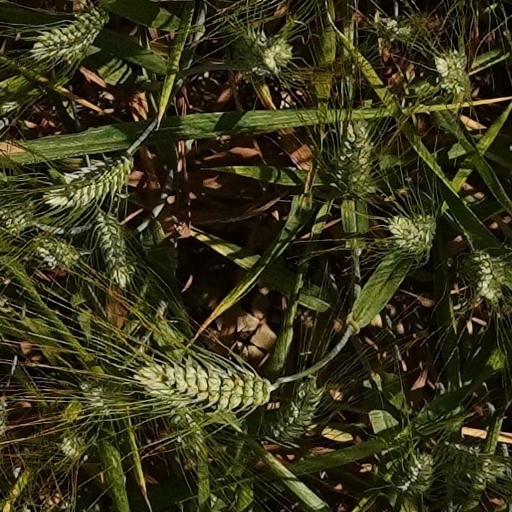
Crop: wheat